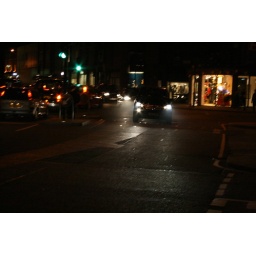
car coming down the road at night in South Kensington, London